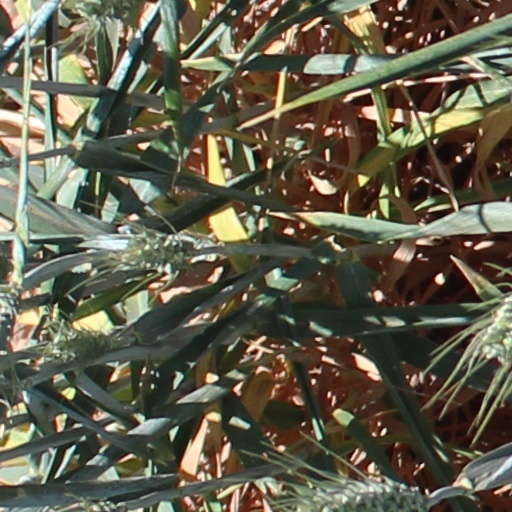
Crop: wheat